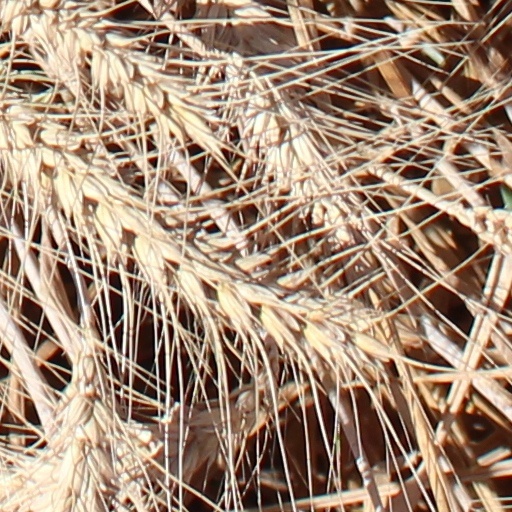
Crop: wheat